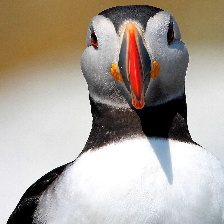
Species: PUFFIN
Scientific name: FRATERCULA